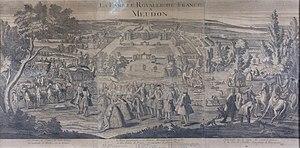
Le retour de chasse de Louis XV au château de Meudon. Vers 1736-1737. A la droite du roi se trouve le roi Stanislas, son beau-père, entourés de toute la famille de Sa Majesté.
Le château de Meudon, dit château royal de Meudon, palais impérial de Meudon ou Domaine national de Meudon, est un château français situé à Meudon, dans le département des Hauts-de-Seine. Il est notamment la résidence de la duchesse d'Étampes, du cardinal de Lorraine, d'Abel Servien, de Louvois ainsi que de Monseigneur, dit le Grand Dauphin, qui lui adjoint en annexe le château de Chaville. Incendié en 1795 et en 1871, le Château-Neuf, dont la démolition est un temps envisagée, est conservé pour sa majeure partie. Il est transformé à partir de 1878 en observatoire servant de réceptacle à une lunette astronomique, avant d'être rattaché à l'Observatoire de Paris en 1927.